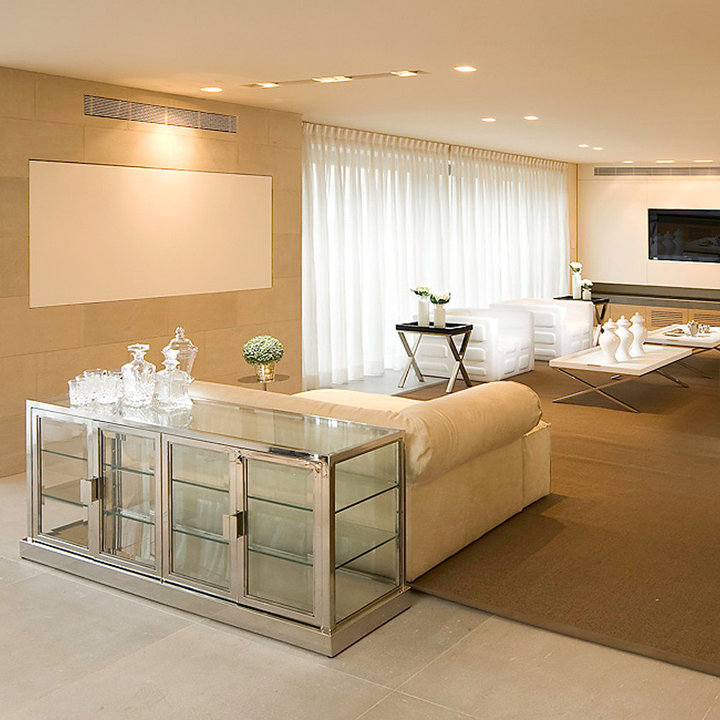
Style: Glamour